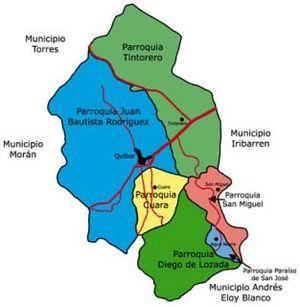
Jiménez est l'une des 9 municipalités de l'État de Lara au Venezuela. Son chef-lieu est Quíbor. En 2011, la population s'élève à 100 997 habitants.